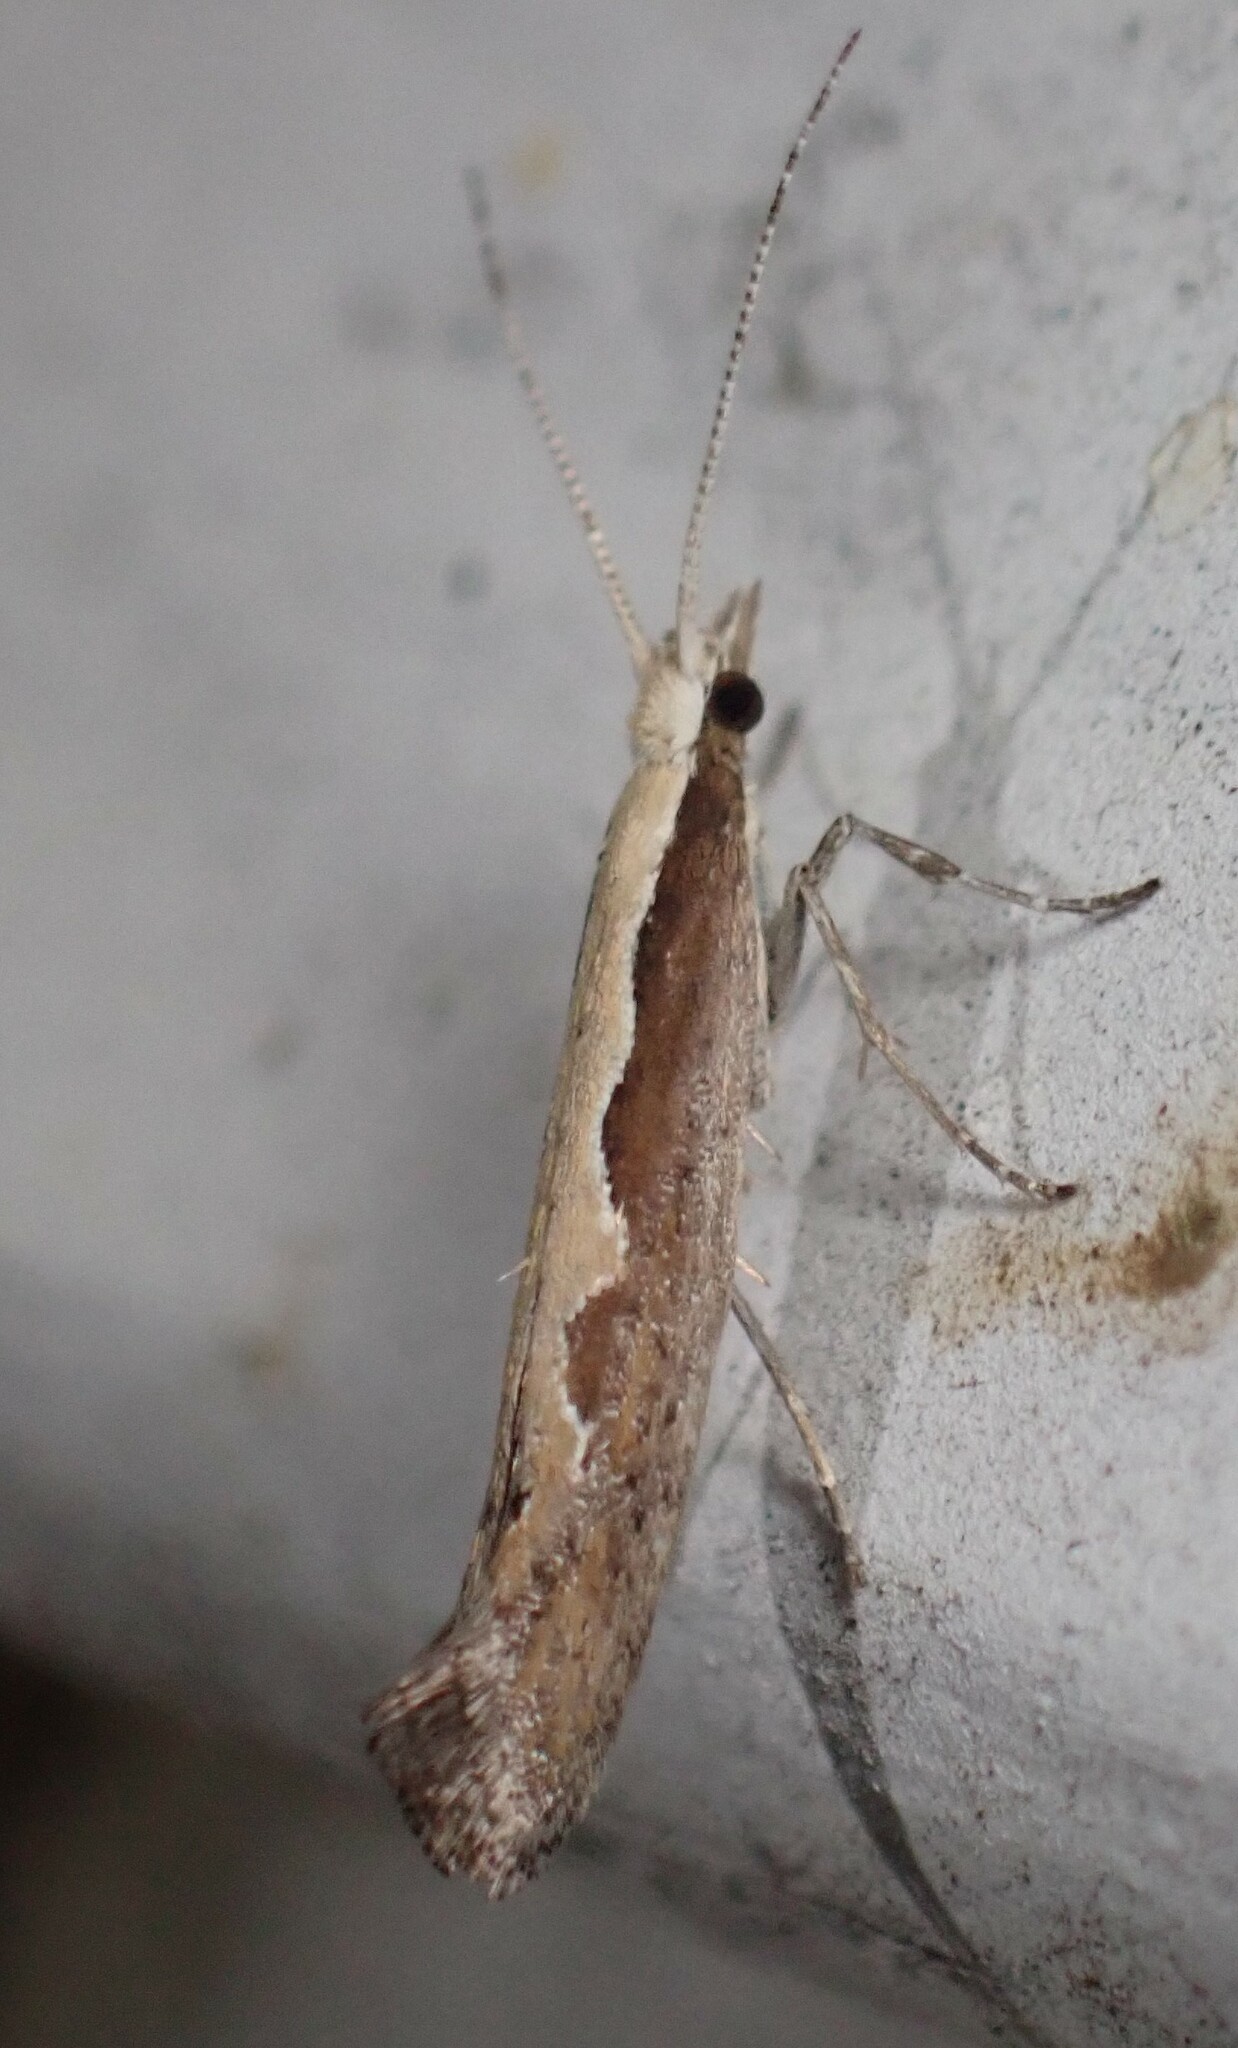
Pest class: diamondback_moth